Tricked (film)

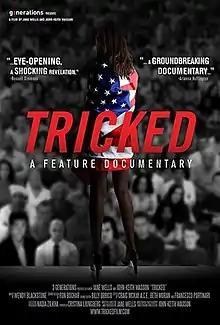
Film poster

Tricked: The Documentary is a 2013 American documentary film directed by John-Keith Wasson and Jane Wells. It documents human sex trafficking, and its presence within the United States, from the perspectives of the victims involved in sex trafficking, the “johns” who pay for the sex and the pimps responsible for instigating the illegal business. It was produced by 3 Generations and distributed by First Run Features in Canada and the United States.